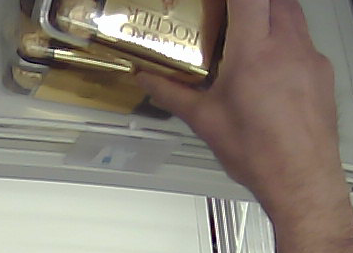
Product: rocher_chocolate